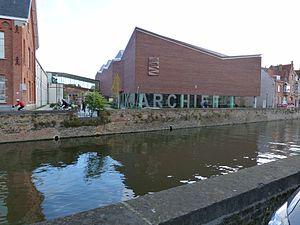
Les Archives de l’État à Bruges sont l’une des 20 implantations des Archives de l'État en Belgique.